Jean-Baptiste Tuby II

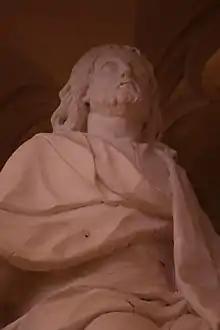
Detail from the choir screen of Chartres Cathedral, depicting the entry of Jesus into Jerusalem, by Jean-Baptise Tuby II.

Jean-Baptiste Tuby II (1665 - 6 October 1735) was a French sculptor, son of Jean-Baptiste Tuby. He sculpted Christ entering Jerusalem for Orleans Cathedral in 1703.